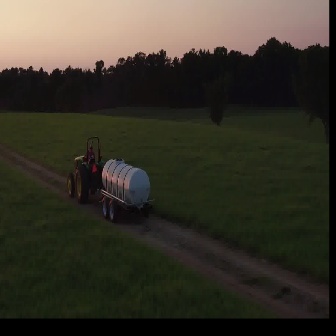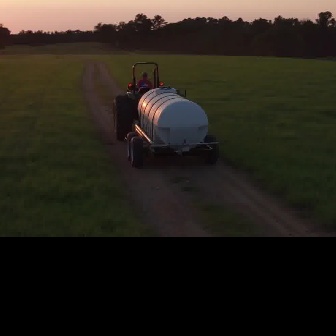
  Please identify the target specified by the bounding box [67,134,154,221] in the first image and locate it in the second image. Return the coordinates in [x_min,y_min,x_max,y_max] format.
Answer: [112,60,219,167]